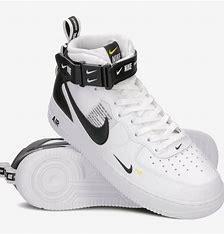
Brand: Nike
Model: Air Force 1 07 LV8